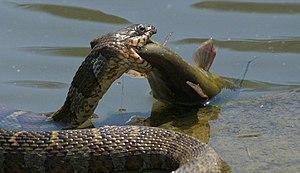
Un animal piscivore du latin piscis « poisson » et vorare « avaler, manger », ou ichtyophage est un animal se nourrissant de poissons.